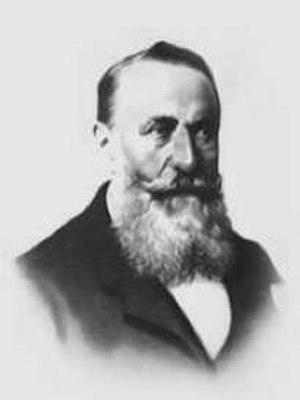
Domenico Ghirardelli, Sr., également appelé Domingo Ghirardelli est un chocolatier italien, émigré aux États-Unis, fondateur de la chocolaterie Ghirardelli de San Francisco.